1K ZX Chess

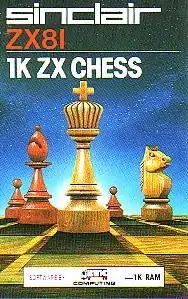
Box cover

"1K ZX Chess"'s code takes up only 672 bytes in memory, but implements chess rules except for castling, promotion, and en passant, including a computer opponent. It was the smallest implementation of chess on any computer at the time.